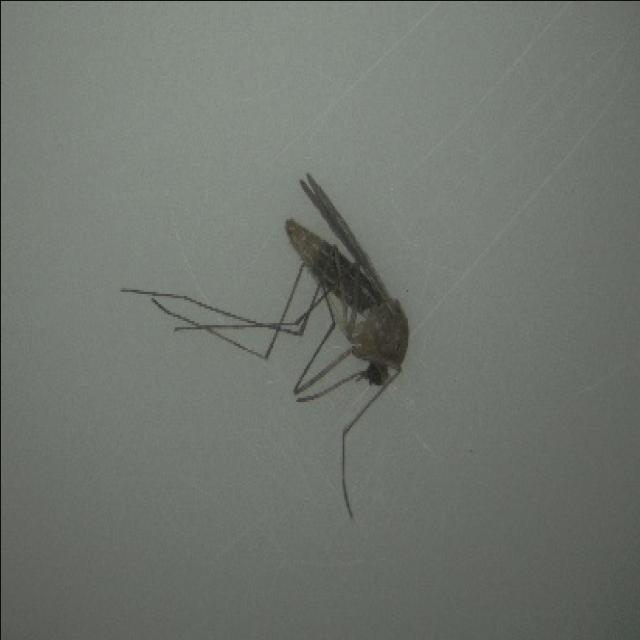
Species: culex_pipiens